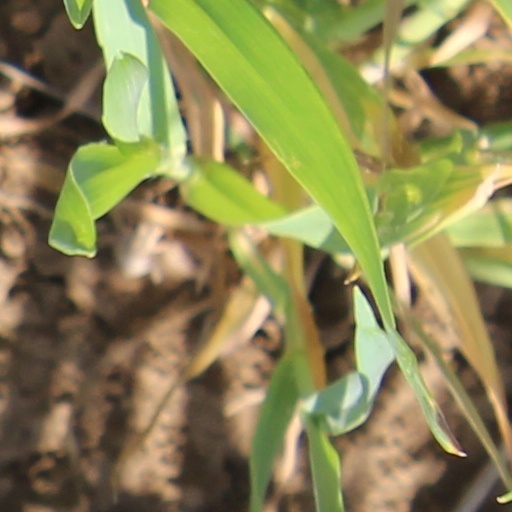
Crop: wheat